IJustine

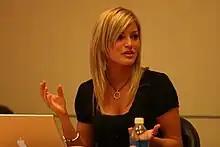
iJustine involved in discussions at the Intel insider event where she served on Intel's social media strategy advisory board in May 2008

Ezarik posted a video about wanting to order a cheeseburger on YouTube. It got 600,000 views in its first week. Ezarik has come to view iJustine as a character. As a result, she does not curse or drink alcohol on any videos she releases. By January 2009 she had reduced her lifecasting by a few hours a week, and by April 2009 her lifecast channel fell silent. When Ezarik first moved to Los Angeles, she was managed by Richard Frias who also manages YouTube celebrities HappySlip and KevJumba, but according to a post on Ezarik's alternate Twitter account she was unmanaged and earned money by appearing at conferences and in online promotional spots. At the time, she believed that her fanbase was predominantly between the ages of 11 and 18.